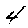
Label: 4